Jonathan Zebina

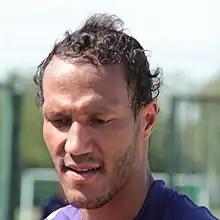
Zebina training with Toulouse in 2012

Jonathan Zebina (born 19 July 1978) is a French retired professional footballer. Having started his career as a striker, he played right-back for much of his career before being increasingly used as a centre-back. During his playing career, Zebina was an athletic defender, with good man-marking skills. However, Zebina, at times, was criticised throughout his career for being error-prone.